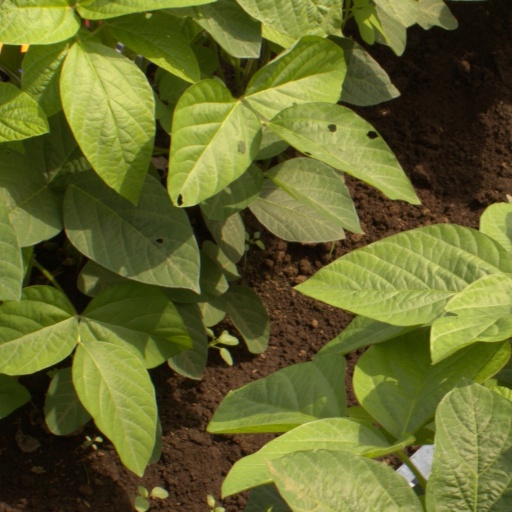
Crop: soybean